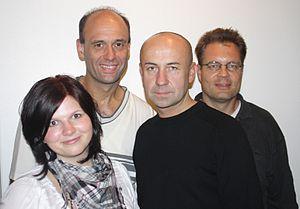
Crown of Creation est un groupe de synthpop allemand, originaire de Hanovre. Le groupe développe son style musical propre : de la musique pop clairement influencée trance et musique classique, accompagnée de la voix distincte d’Anne Crönert.